1938–39 Port Vale F.C. season

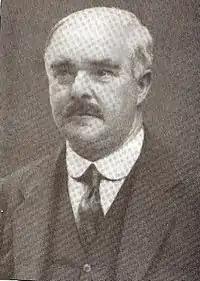
Frank Huntbach was chairman for the last peacetime season of his career. The club's longest-serving chairman, he had been in charge from 1913 to 1921 and 1926 to 1940.

Port Vale were switched to the Third Division South from the Third Division North. The pre-season saw another reconstruction of the first XI, as eleven new signings arrived at the Old Recreation Ground, most notably: highly rated goalkeeper Arthur Jepson (Grantham Town); veteran left-back George Collin (Sunderland); right-half George Hannah (Derby County); left-half Sid Wileman (signed from Derby for 'a substantial fee'); and goalscoring winger John Callender (Lincoln City). Work at the stadium took place, as ground outside the stadium was prepared for car parking. The eclectic training schedule of the previous season was expanded, with bowls and cricket supplemented by games of tennis and baseball. Also on 20 August, a Football League Jubilee Fund match was played against nearby Crewe Alexandra, with the Vale picking up a 3–2 win, raising £243 in the process.